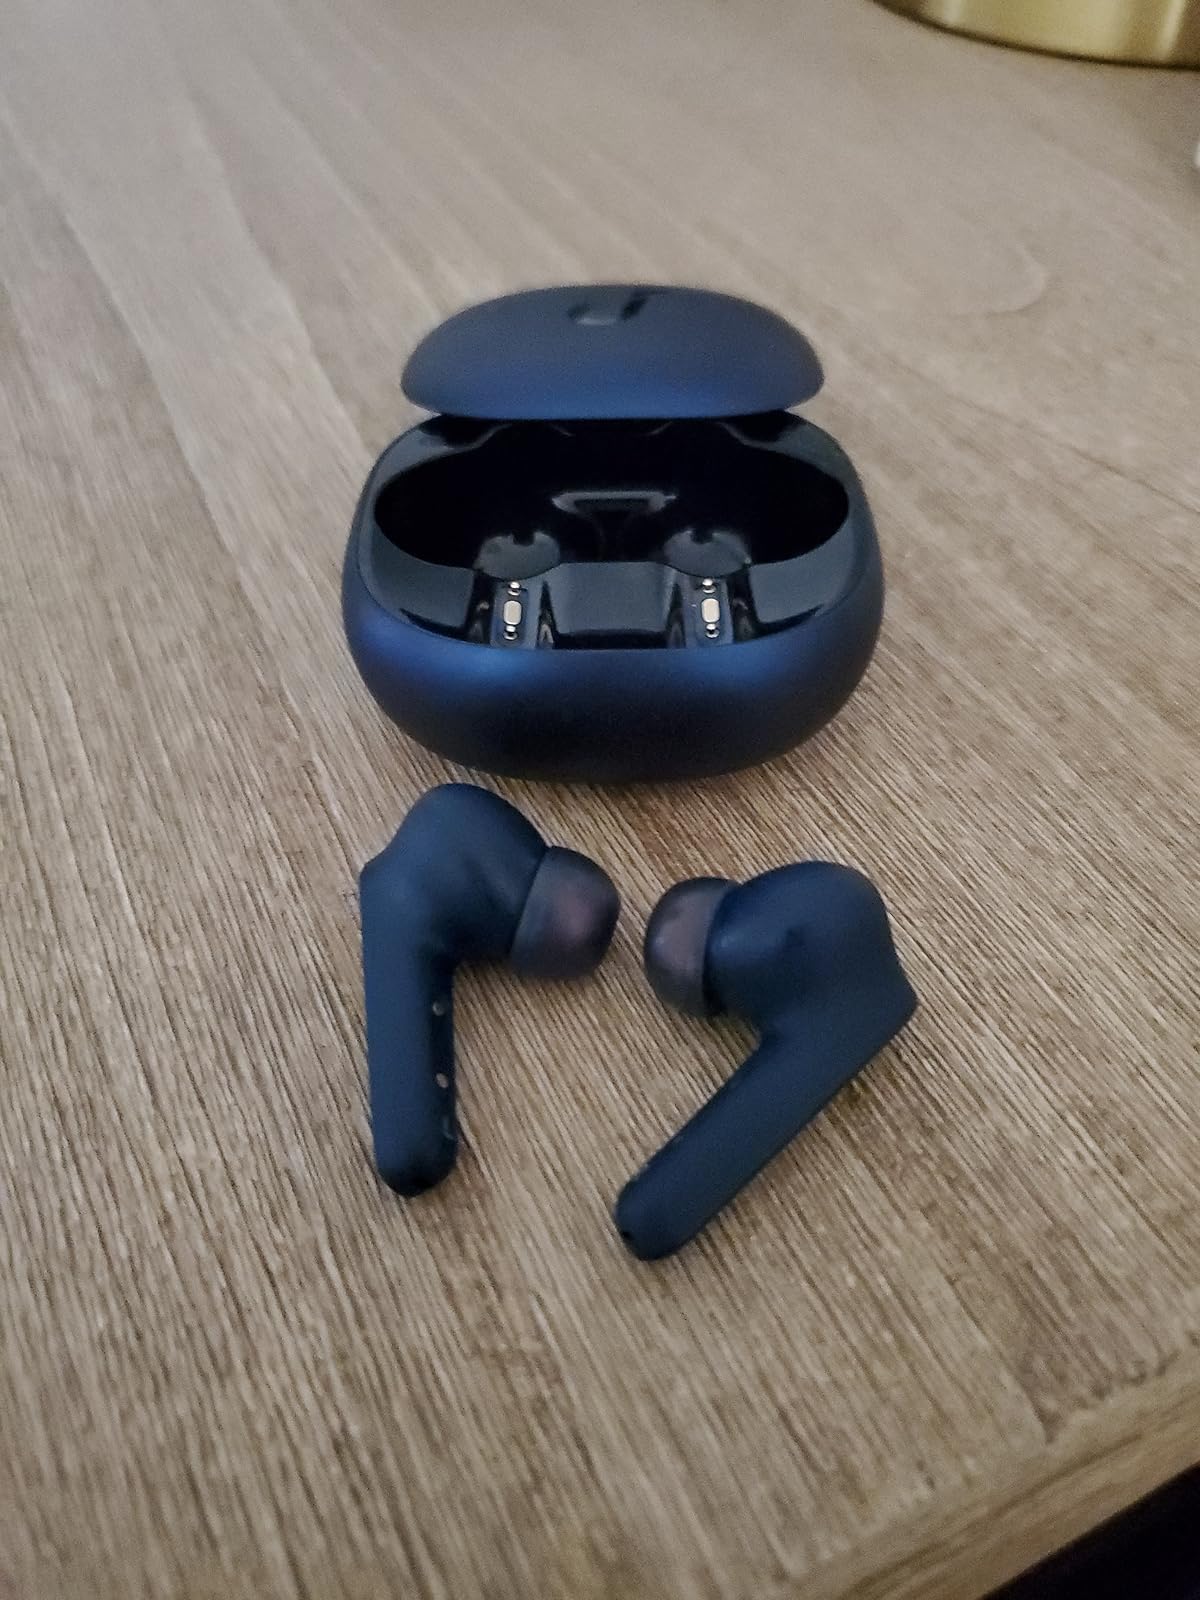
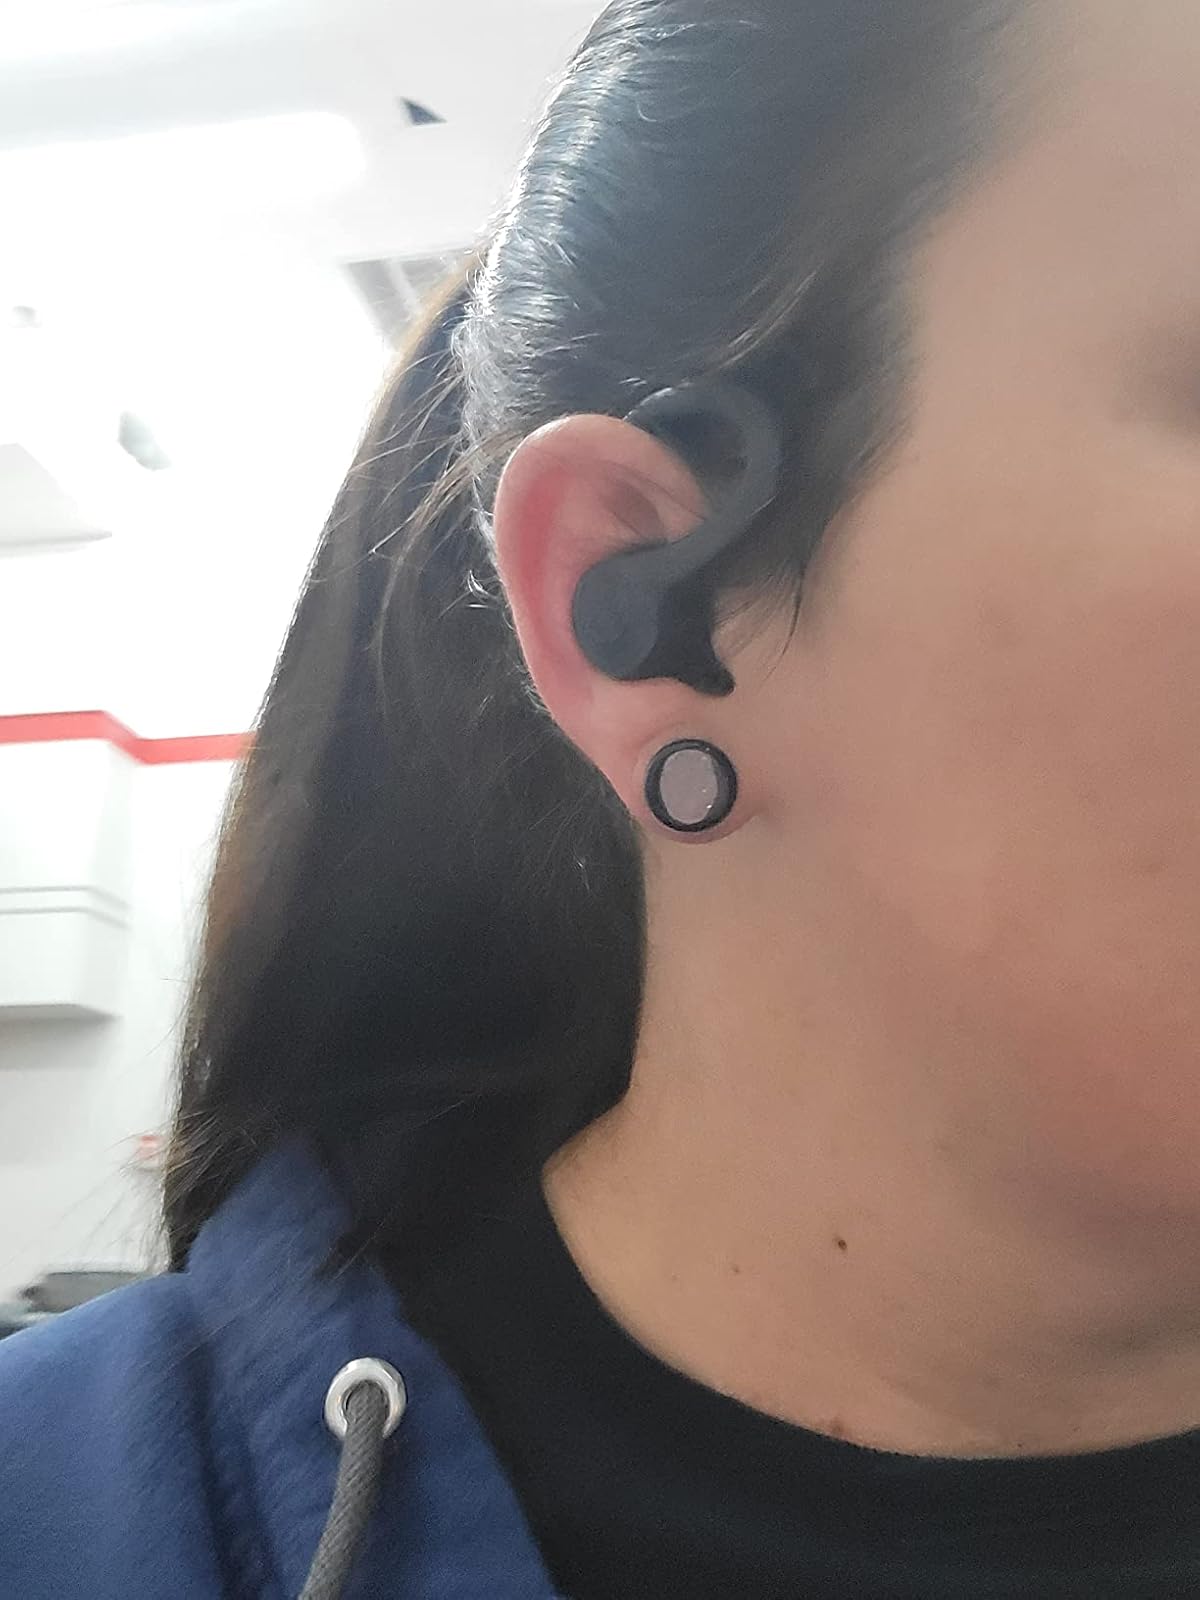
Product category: earbuds
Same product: no